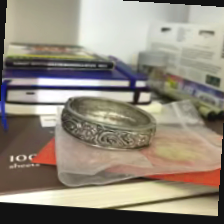
Label: has bracelet mod